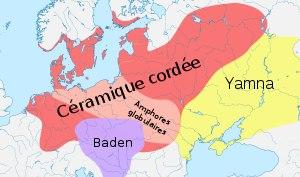
La préhistoire et la protohistoire de la Pologne peuvent être retracées depuis la première apparition des espèces Homo sur le territoire de la Pologne moderne, jusqu'à la création de l'État polonais au Xᵉ siècle après J.C., une période d'environ 500 000 ans.
Les Lingons sont une population protohistorique ayant constitué l'un des plus anciens peuples gaulois, l'ethnogenèse du peuple Lingon participant en outre du développement socioculturel protohistorique de l'Arc alpin.
La culture de Baden est une culture archéologique chalcolithique d’Europe centrale. Elle s’est développée entre 3600 et 2800 av. J.C. Elle est centrée sur la Hongrie, s’étend du sud de la Pologne au nord de la Save en Serbie. Ce domaine inclut aussi la Tchéquie, la Slovaquie, l’Autriche, la Bosnie-Herzégovine et l'est de la Croatie et de la Slovénie. Des imports de céramique de Baden ont aussi été retrouvés en Allemagne et en Suisse où ils ont pu être datés par dendrochronologie.
Indo-Européens est le nom donné aux locuteurs de l'indo-européen, dont est partiellement issu un ensemble de peuples d'Eurasie anciens ou modernes. Parmi les peuples anciens appartenant au groupe indo-européen, on peut citer les Celtes, les Germains, Hittites, les Italiques, les Tokhariens et les Thraces. Les peuples modernes qui appartiennent au groupe linguistique indo-européen sont les peuples d'Europe de l'Ouest, les peuples baltes, les Indiens, les peuples iraniens, les Grecs modernes, les différents peuples slaves modernes, les Albanais — les Albanais proviennent historiquement, entre autres, des Illyriens —, les Arméniens.
On appelle pays baltes les trois pays à l'est de la mer Baltique : l'Estonie, la Lettonie et la Lituanie. Le mot balte est ici employé dans son sens premier en français : un sens géographique qui concerne les trois pays et non dans le sens linguistique.